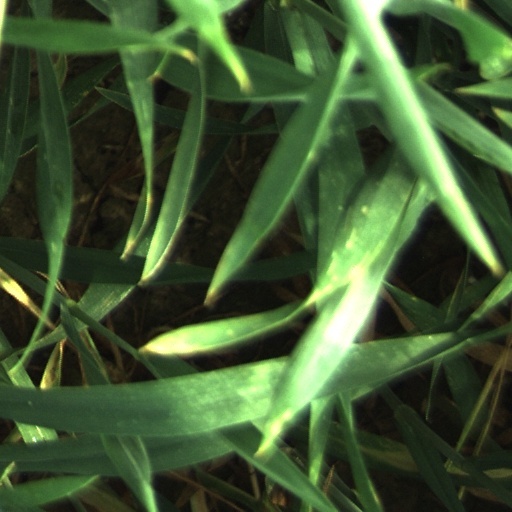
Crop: wheat